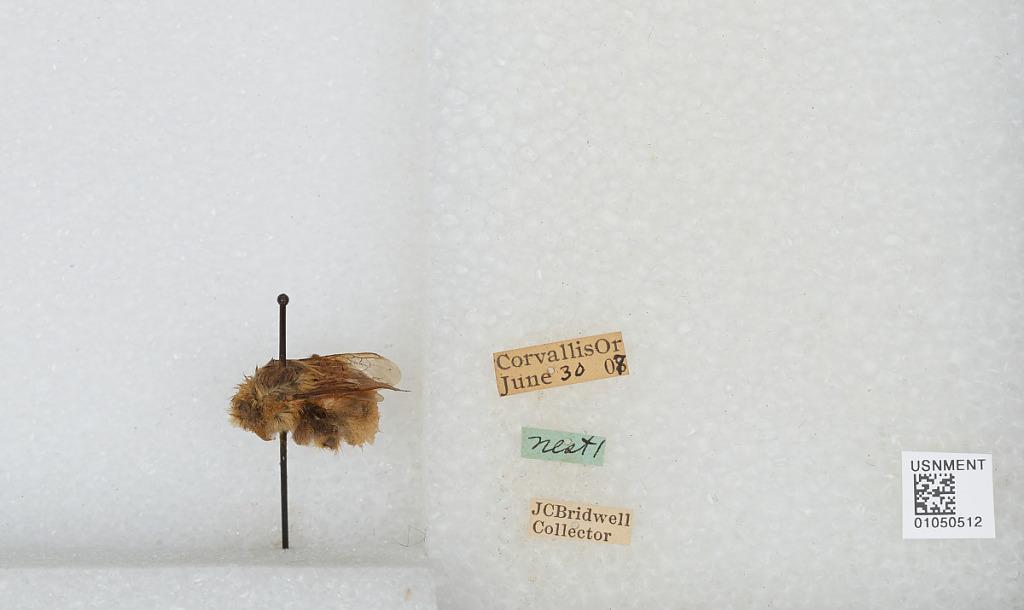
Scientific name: Bombus sp.
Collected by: J. Bridwell
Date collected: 1907-6-30
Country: United States
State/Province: Oregon
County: Benton
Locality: Corvallis
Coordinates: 44.57, -123.28